Alexandra Myšková

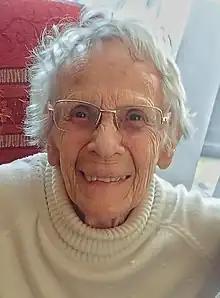
Myšková in 2023

Alexandra Myšková (born 4 April 1922) is a Czech-born Norwegian retired actress, director, and theatre teacher. She worked in Czechoslovakia before continuing her career in Norway.